Clemson-class destroyer

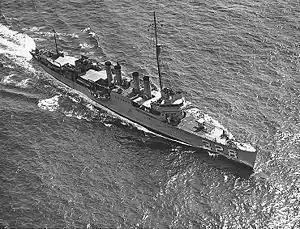
Overhead view of .

The main armament was the same as the "Wickes" class: four /50 caliber guns and twelve torpedo tubes. The Mark 8 torpedo was initially equipped, and probably remained the standard torpedo for this class, as 600 Mark 8 torpedoes were issued to the British in 1940 as part of the Destroyers for Bases Agreement.